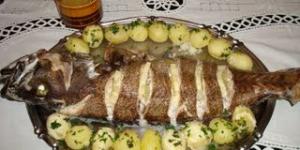
abadejo al horno